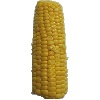
Label: corn